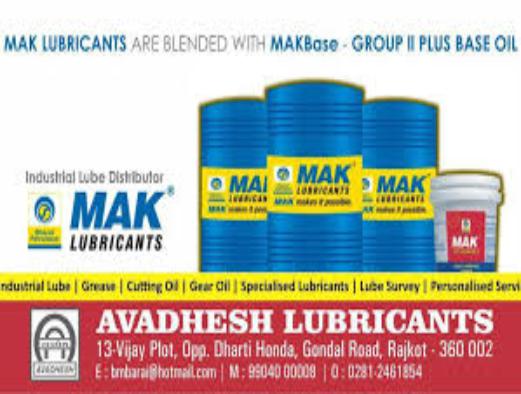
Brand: mak lubricants
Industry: Necessities